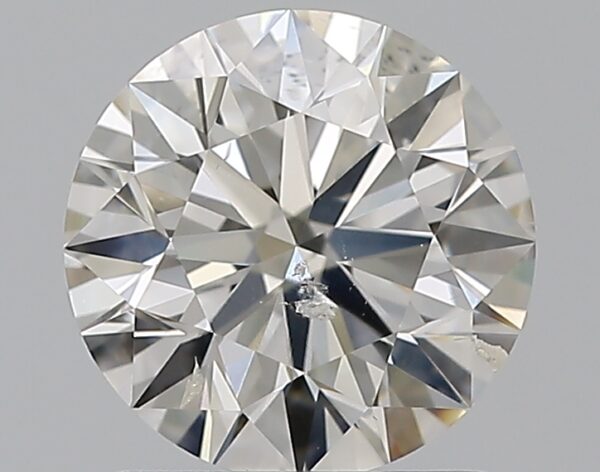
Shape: round
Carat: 1.2
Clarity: SI2
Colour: H
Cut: EX
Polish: EX
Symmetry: EX
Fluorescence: F
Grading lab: GIA
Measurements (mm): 6.8 x 6.83 x 4.22